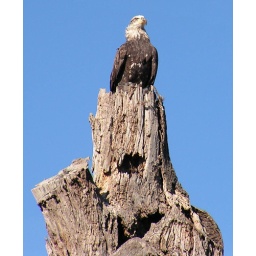
taken from my car window on side of road in Dandrige TN